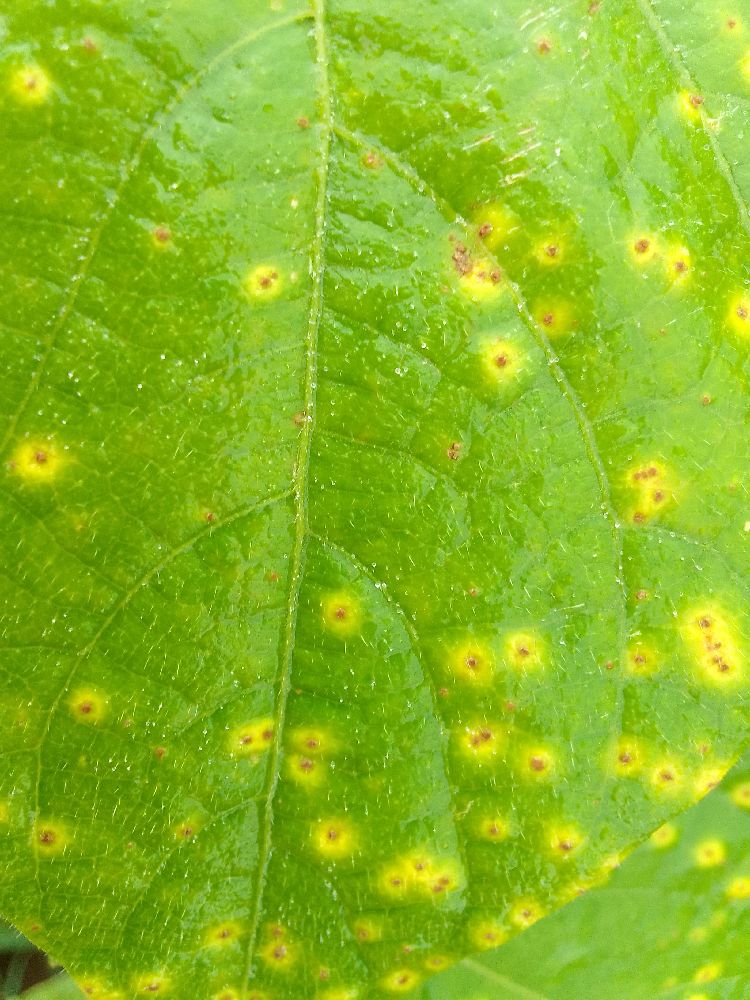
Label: rust